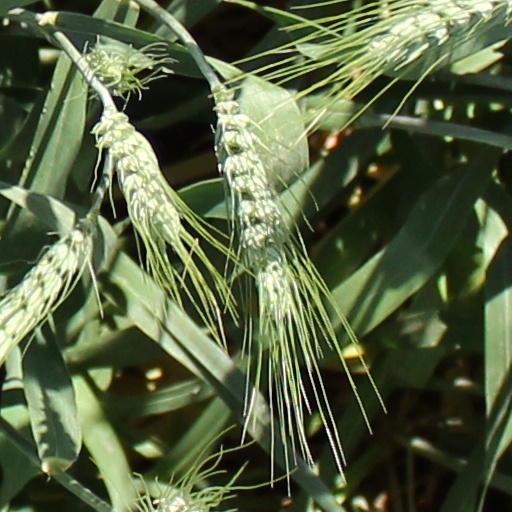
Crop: wheat